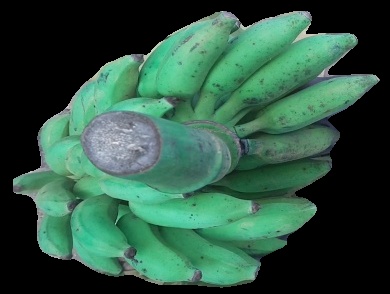
Variety: elakki-bale
Grade: grade3